LGBTQ rights in Argentina

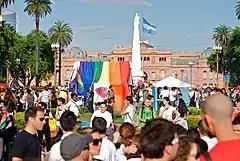
Plaza de Mayo during Buenos Aires' pride parade in 2010

The return to democracy in 1983 allowed for the creation of an LGBT rights movement. During this initial era of democratization, the first gay bar opened and the LGBT community began to become more open, with pride festivals, publications and political activism. Out of this came the founding of the "Comunidad Homosexual Argentina" (CHA) in April 1984, by among others Carlos Jáuregui. The organization maintained its strength and uniformity through the 1980s, before beginning to splinter in the 1990s. Groups of all kinds began to form out of CHA, such as the "Convocatoria Lesbiana", "Sociedad de Integración Gay-Lésbica Argentina", and "Transexuales por el Derecho a la Vida y la Identidad". As these groups and many others became increasingly political and wanted institutional, legal change, they eventually came to a consensus in 2006: they needed to band together to create one uniform organization that would allow them to effectively create change. Thus came about the "Federación Argentina de Lesbianas, Gays, Bisexuales y Transexuales" (FALGBT).